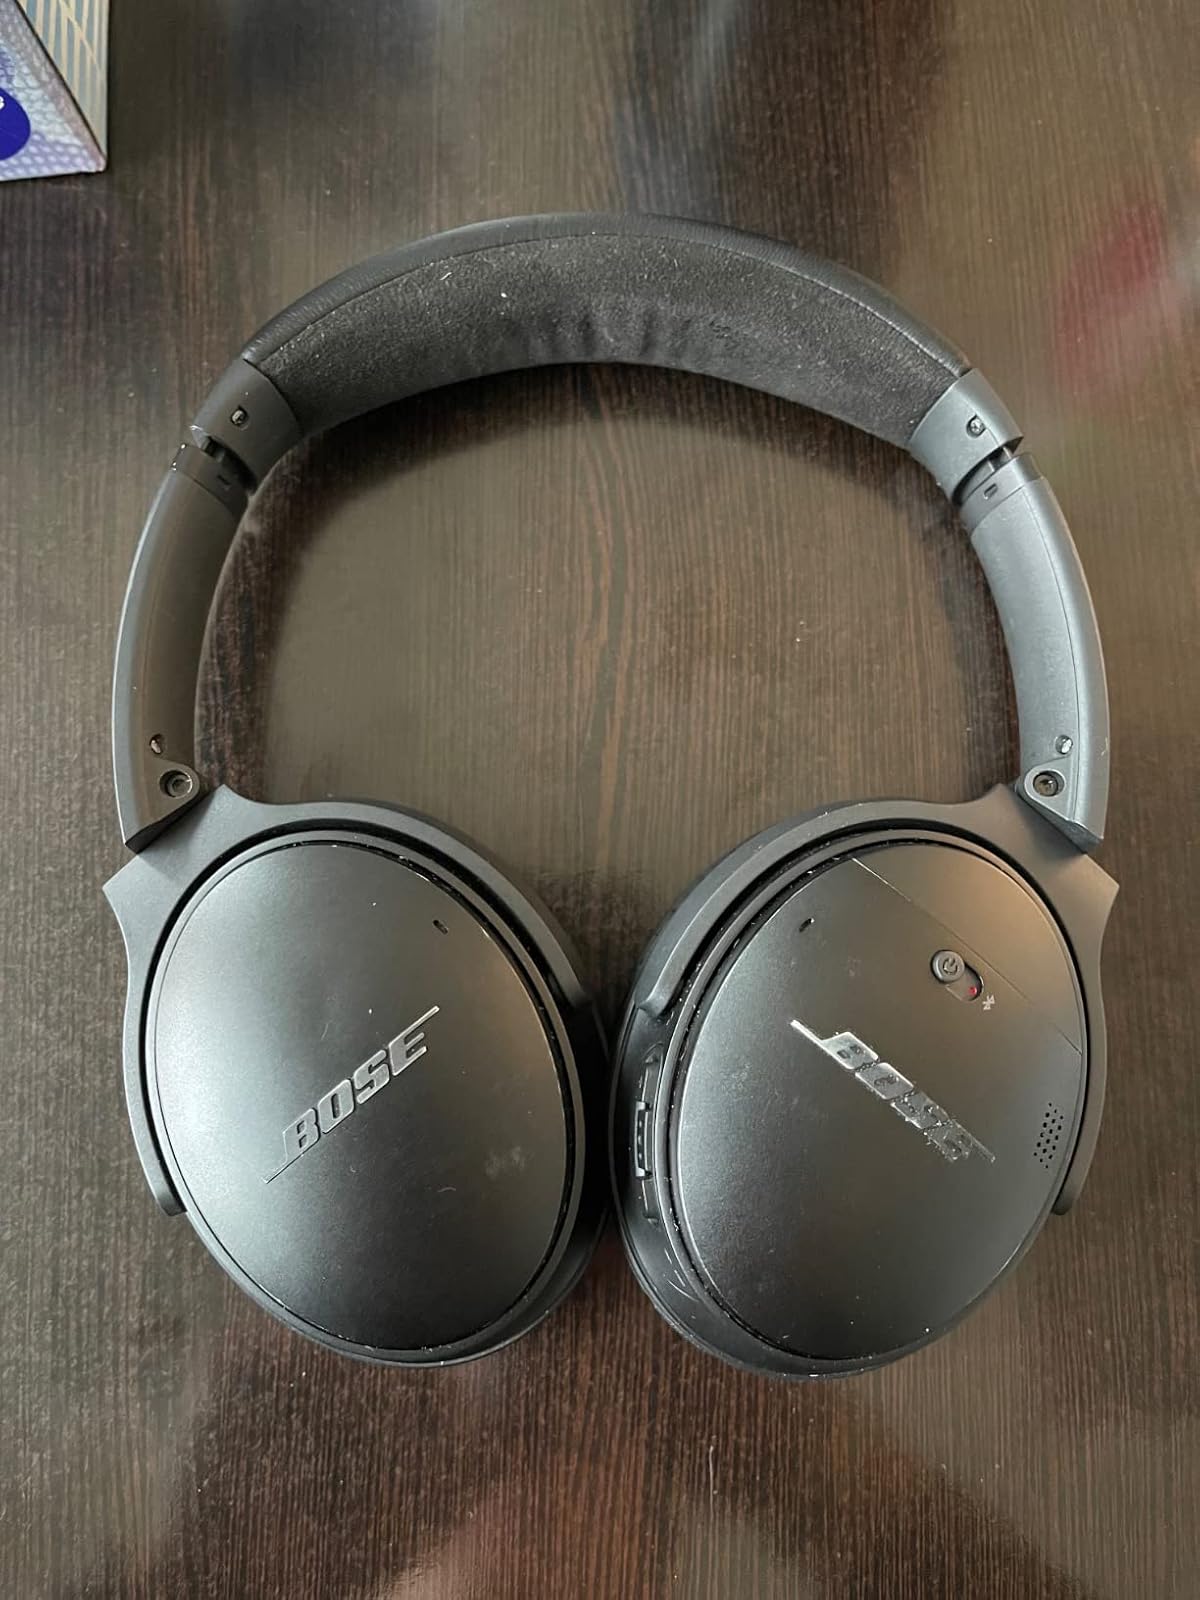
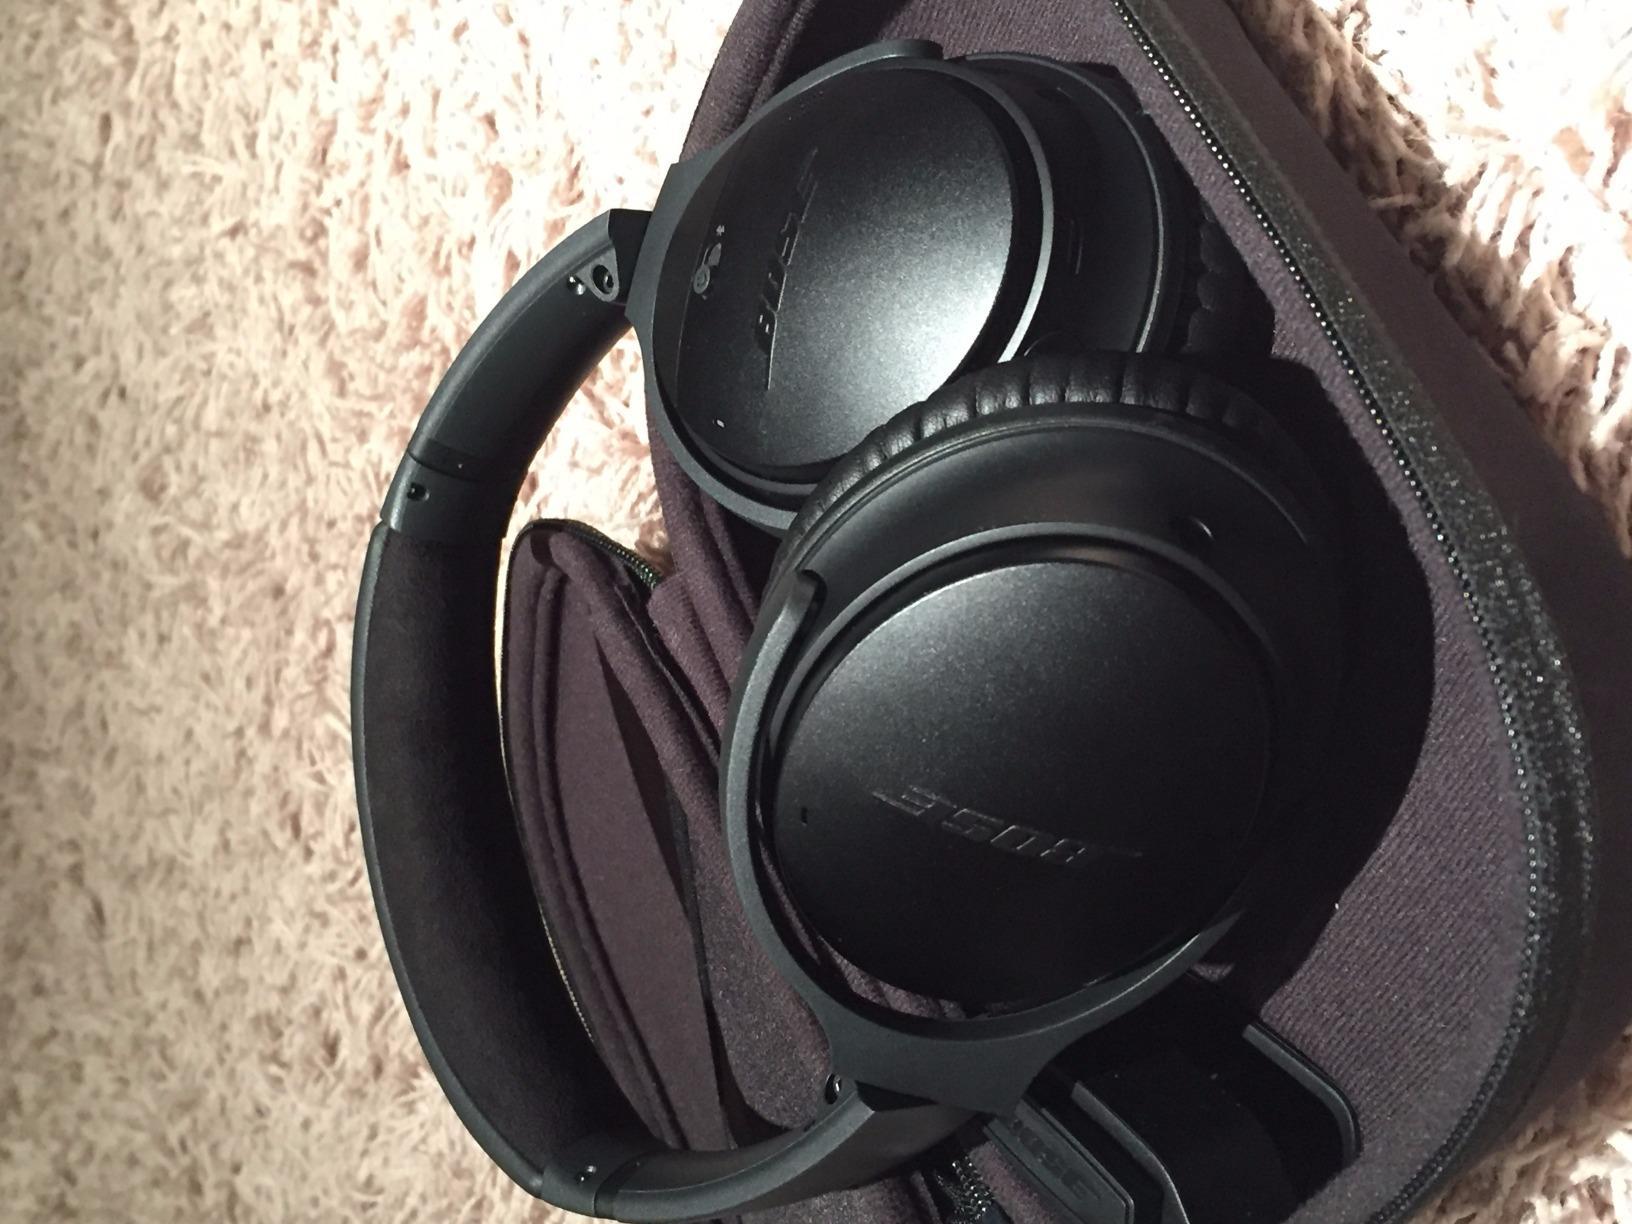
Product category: headphones
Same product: yes